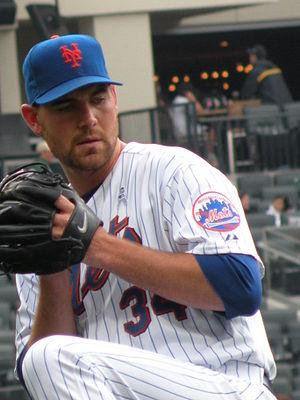
Michael Alan Pelfrey est un lanceur droitier des Tigers de Détroit de la Ligue majeure de baseball.